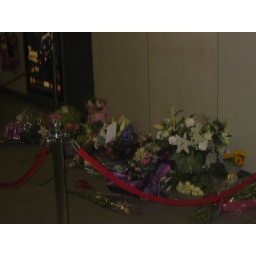
flowers in king's cross to commemorate the 7/7 bombings